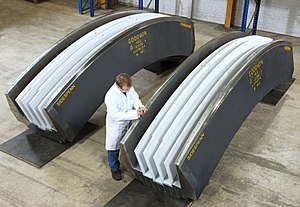
Hardangerbroen / Galleri
Hardangerbroen er en norsk bro Vallavik i Ulvik og Bu i Ullensvang kommuner. Broen blev officielt åbnet for trafik den 17. august 2013, og har erstattet færgeforbindelsen Bruravik–Brimnes mellem Bruravik i Ulvik Kommune og Brimnes i Eidfjord Kommune.